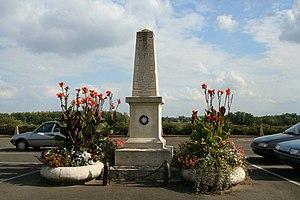
Le Mesnil-le-Roi est une commune du département des Yvelines, dans la région Île-de-France, en France, situé à 5 km environ au nord de Saint-Germain-en-Laye.